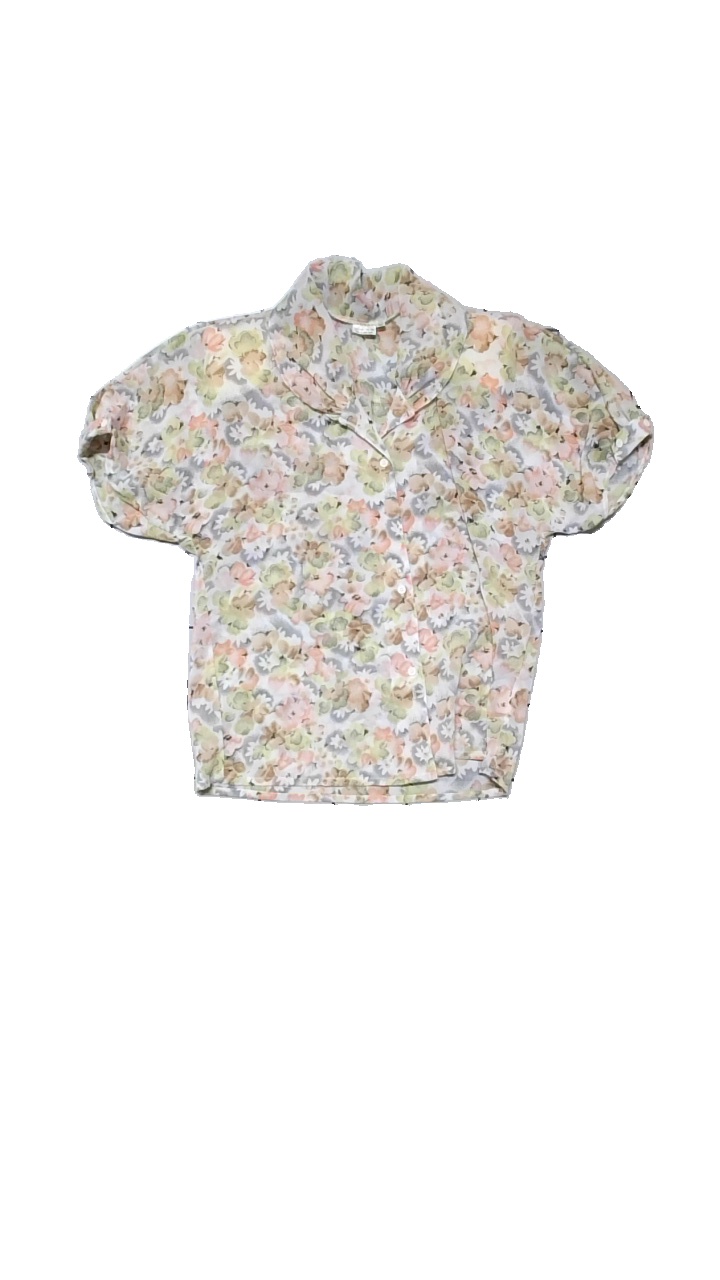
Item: Blouse (Ladies)
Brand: Missing
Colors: Yellow, Pink, Multicolor
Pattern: Floral print
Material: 100% polyester
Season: Summer
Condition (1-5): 4
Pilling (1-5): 2
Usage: Reuse
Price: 50-100